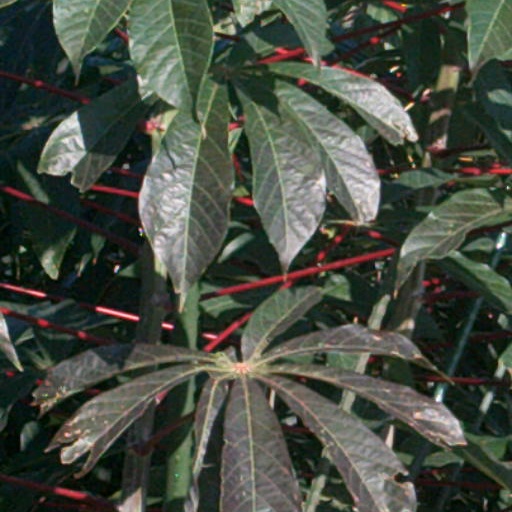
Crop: cassava